Iraq theater (Zanj Rebellion)

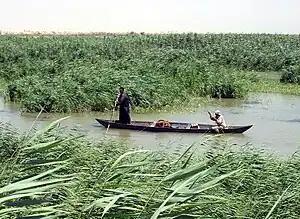
The wetlands of southern Iraq.

The invasion of Iraq by the Saffarid amir Ya'qub ibn al-Layth in early 876 provided the Zanj with a new opportunity to advance to the north. In order to stop the Saffarid army, the caliphal general Masrur al-Balkhi had been obliged to withdraw from the region of Wasit and recall his troops from the Tigris districts. This allowed him to join up with the main Abbasid army and halt Ya'qub's advance at the pivotal Battle of Dayr al-'Aqul, but in the process he had left the region south of al-Mada'in vulnerable to the Zanj, allowing them to expand without major hindrance.